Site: brandenburg
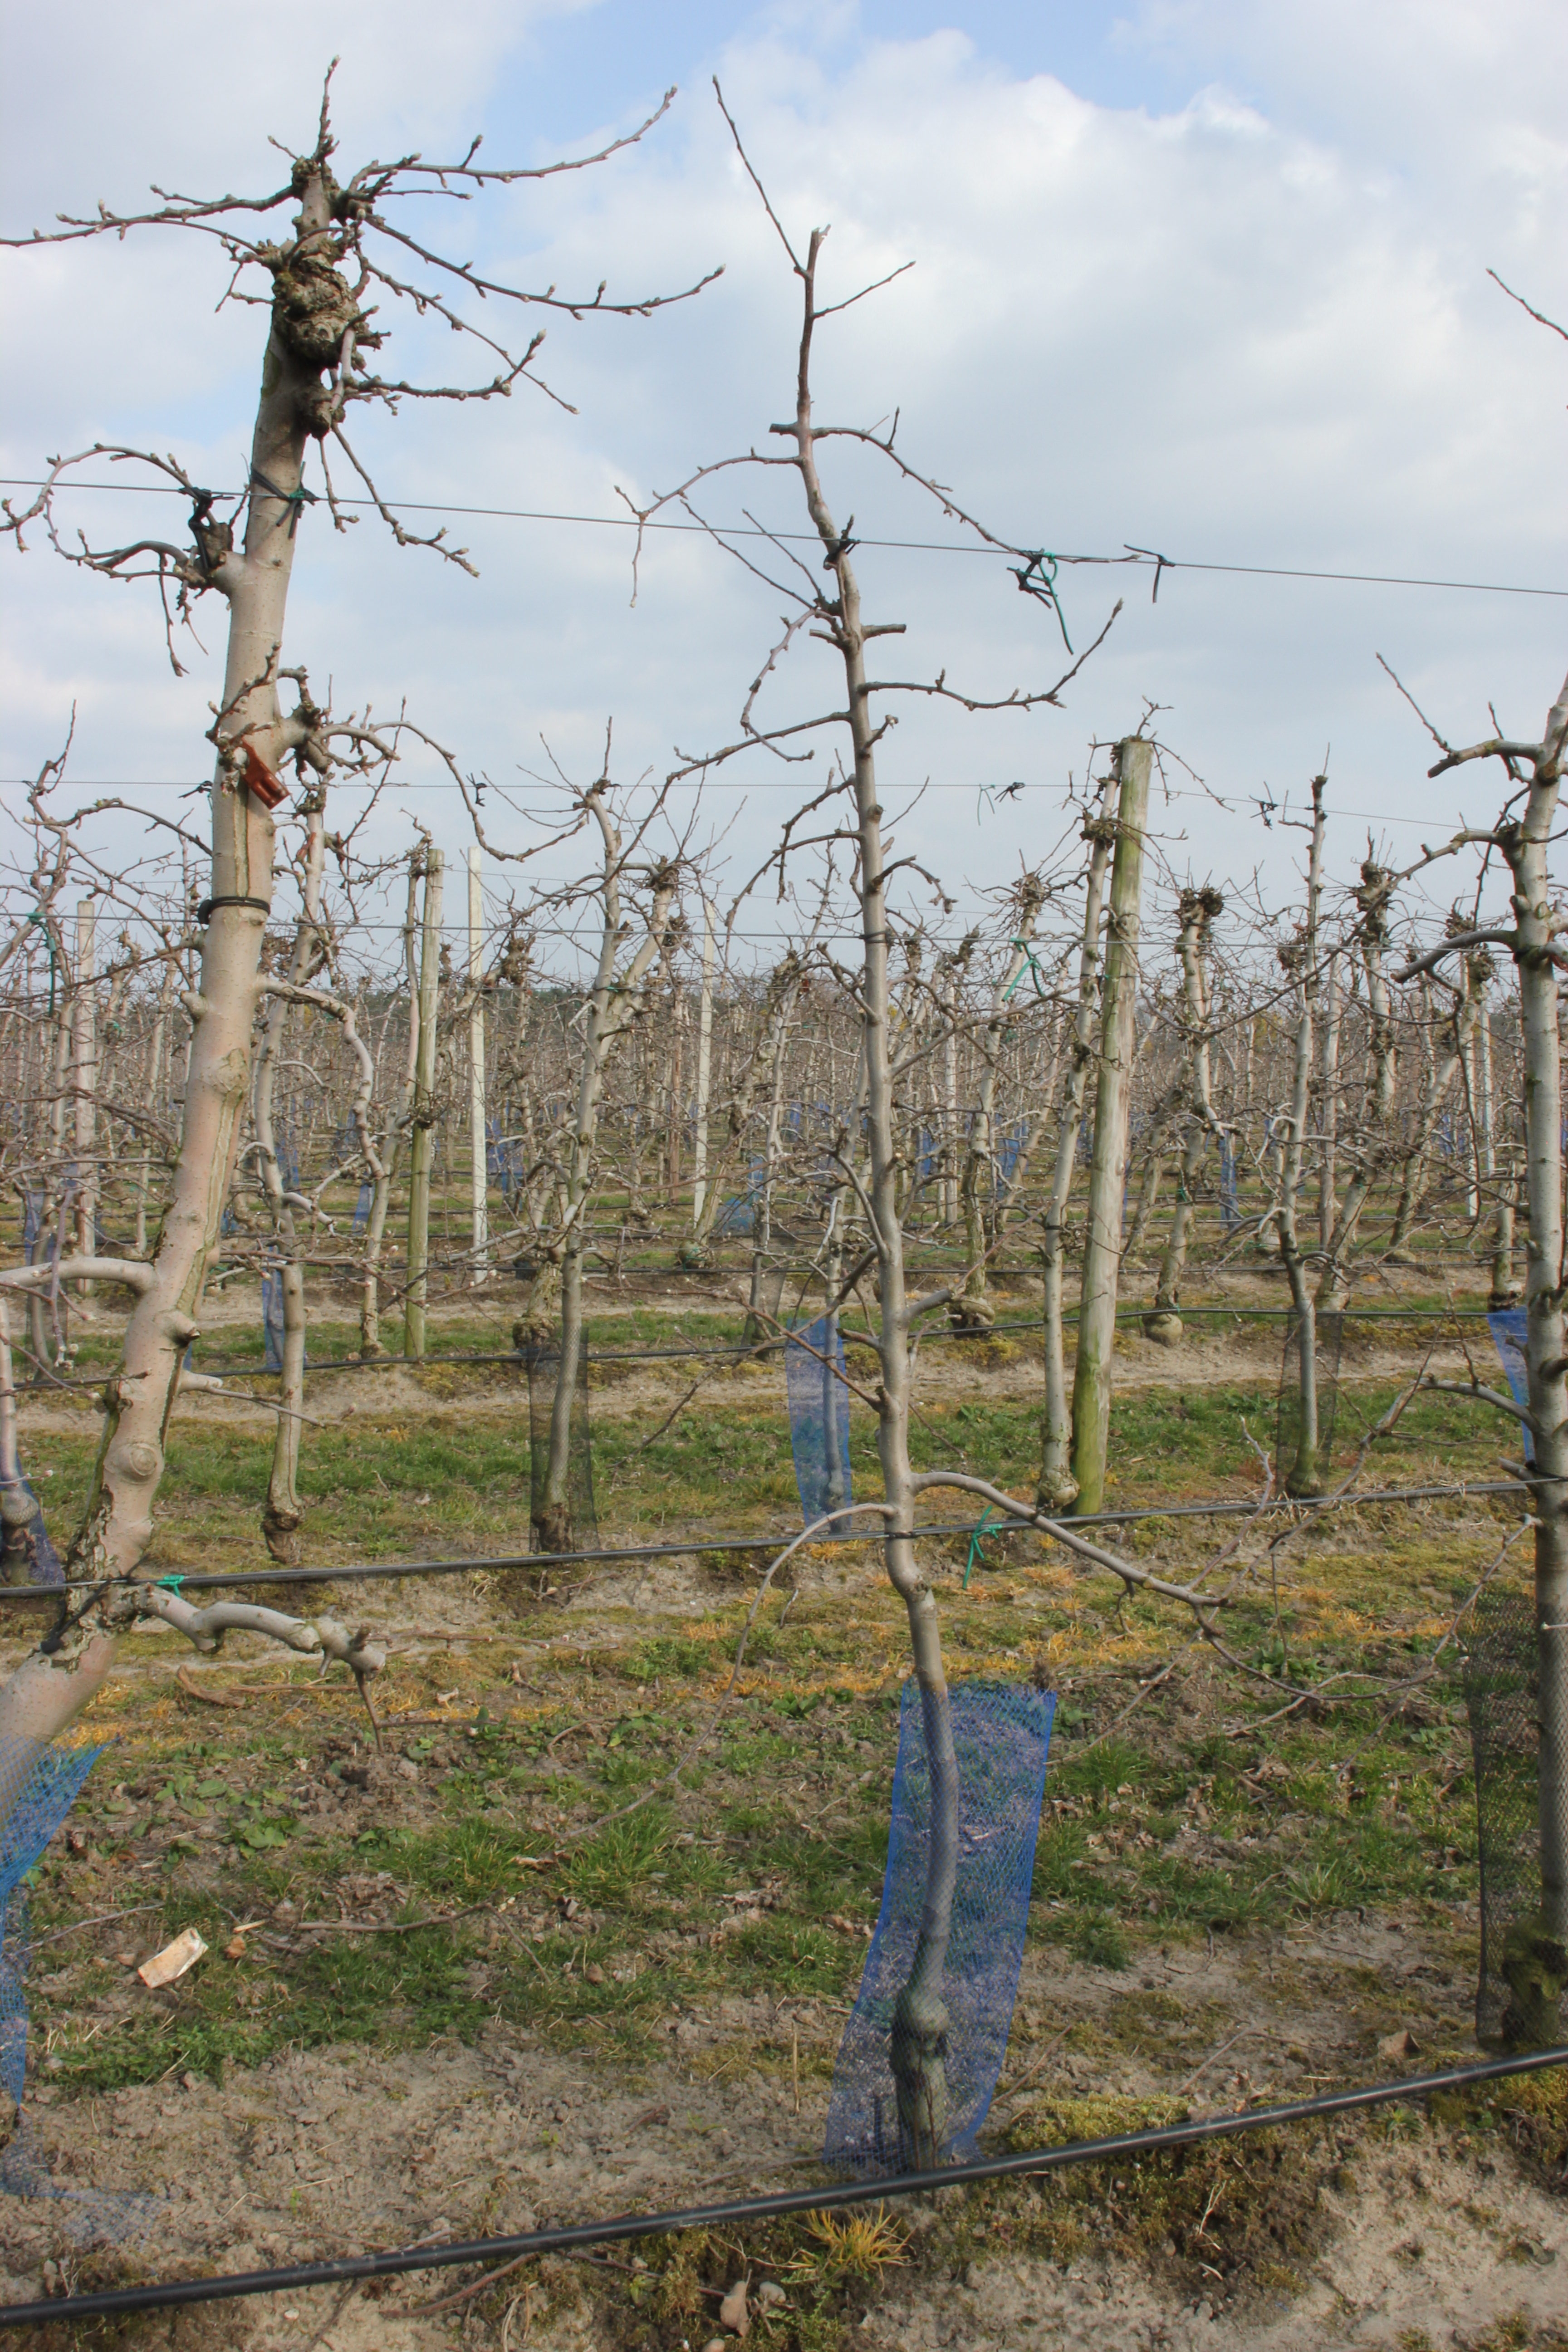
Growth stage (BBCH 03): Bud development